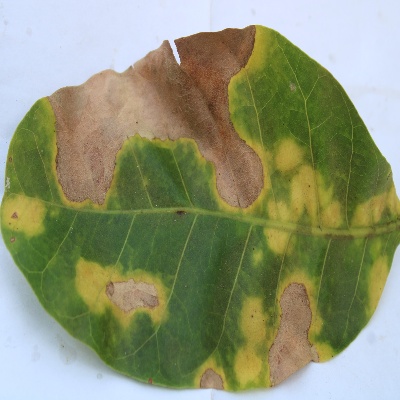
Crop: Cashew
Condition: anthracnose